Disappearance of Georgina Gharsallah

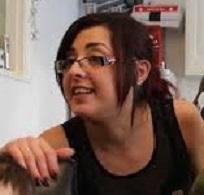

Georgina Gharsallah (born 29 October 1987) is an English woman who went missing after leaving her mother's house in Worthing, West Sussex, on 7 March 2018.